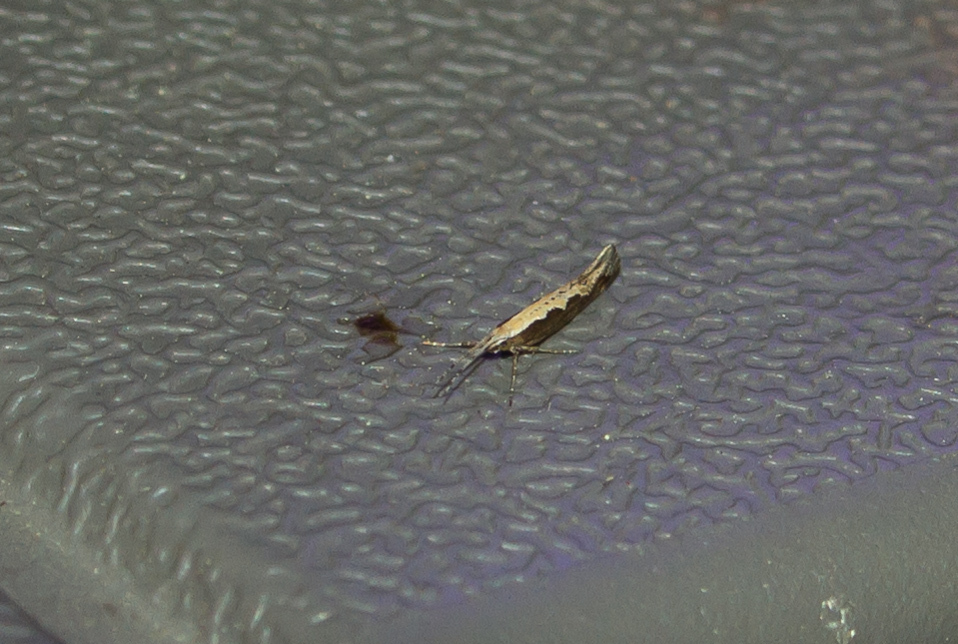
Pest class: diamondback_moth